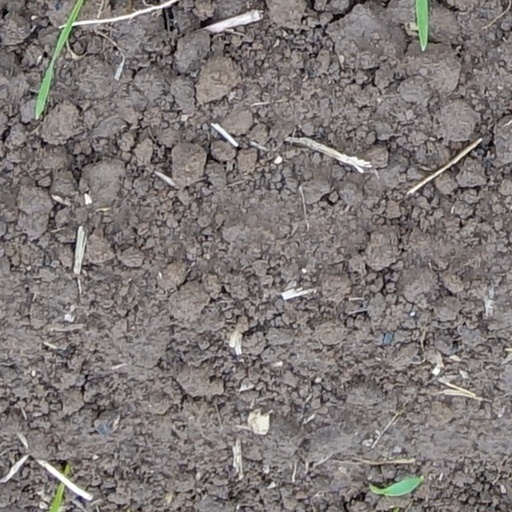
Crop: wheat